Mind the Malhotras

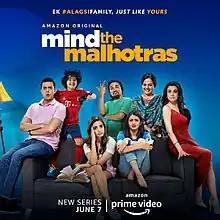
Mind the Malhotras on Prime Video

Mind the Malhotras is an Indian sitcom based on Israeli comedy "La Famiglia", which follows the lives of Malhotra family, a couple seek therapy to guarantee that they do not end up divorced like their friends. It is available on Amazon Prime Video from 7 June 2019. It is directed by Sahil Sangha and Ajay Bhuyan starring Mini Mathur, Cyrus Sahukar, Denzil Smith, Sushmita Mukherjee and Anandita Pagnis. The series was renewed for a second season which becomes available on 12 August 2022.